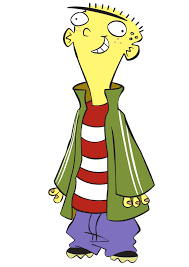
Portrait style: Cartoon Portrait